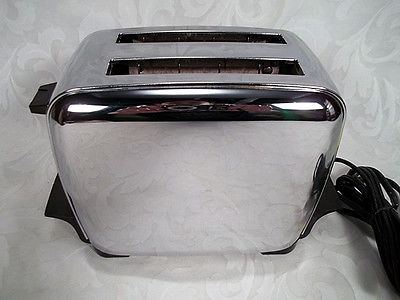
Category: toaster